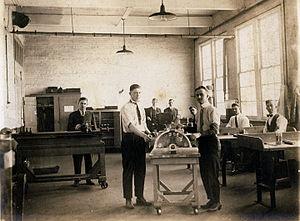
Mercer était un constructeur automobile américain de 1909 à 1925.